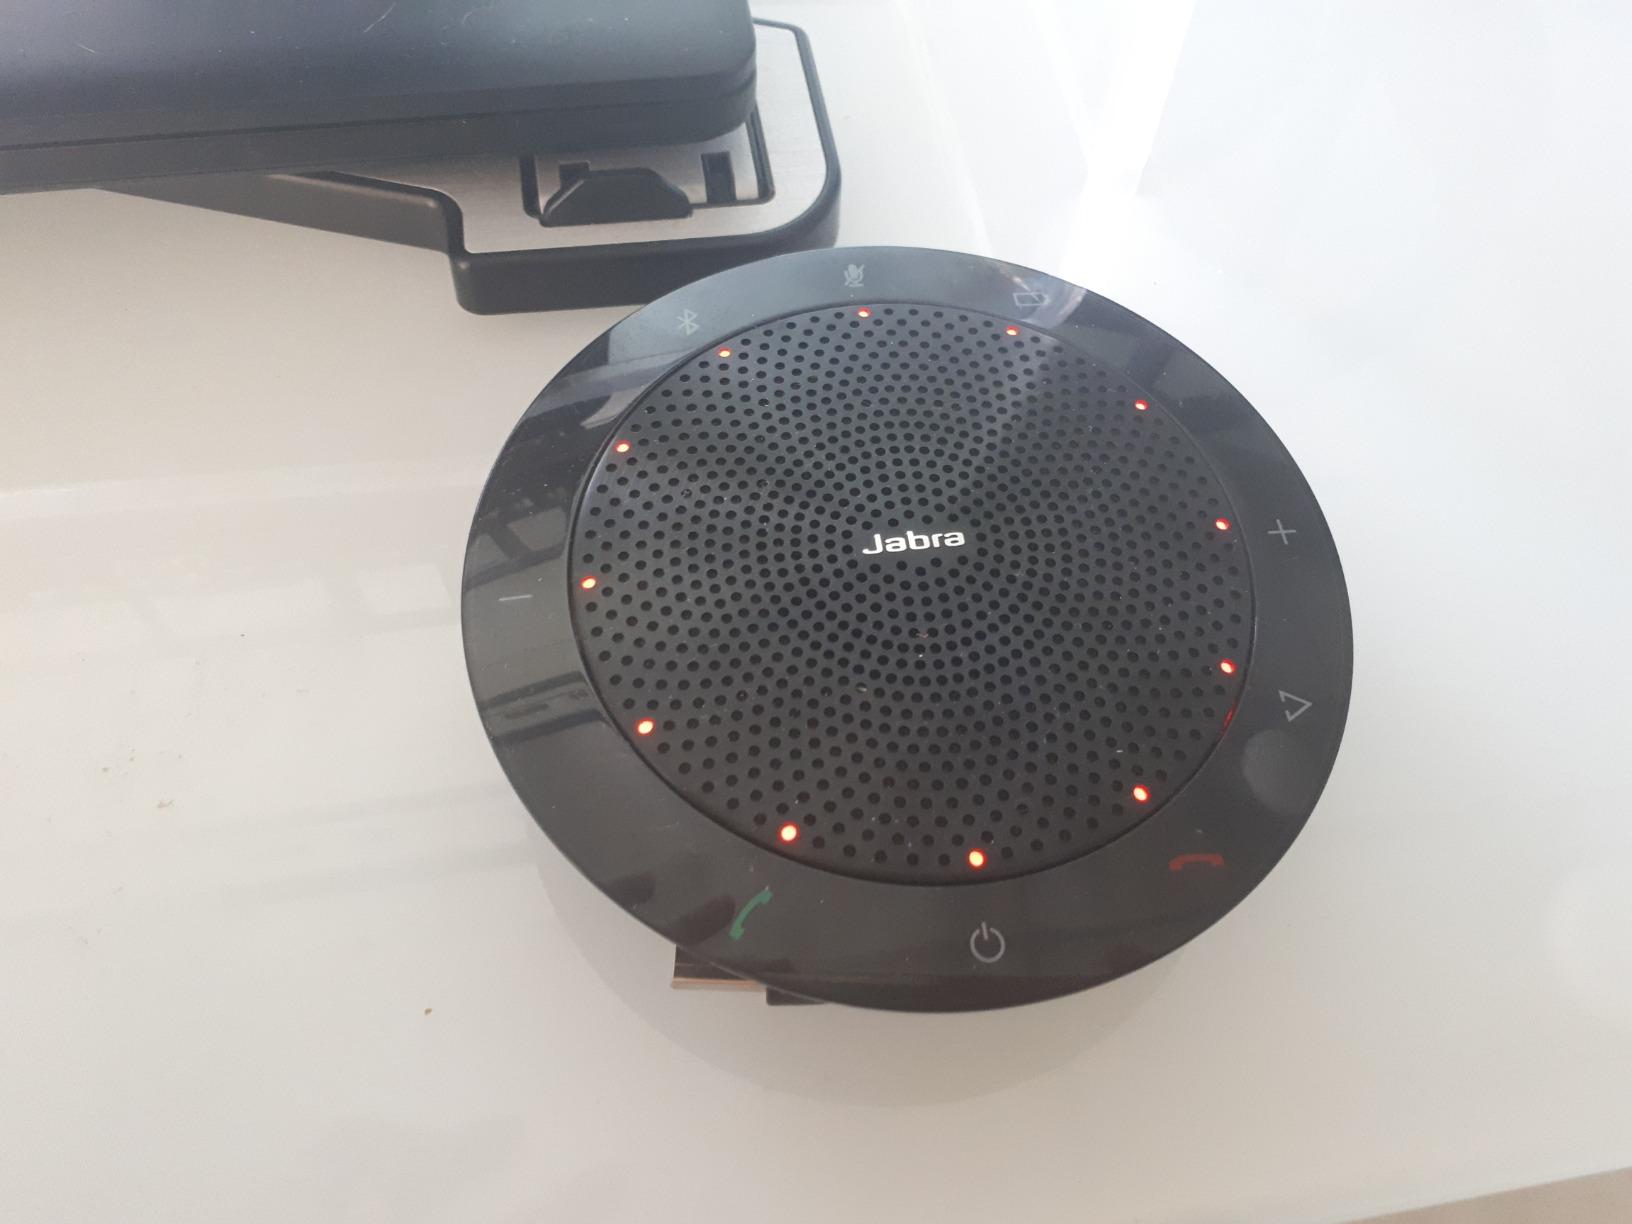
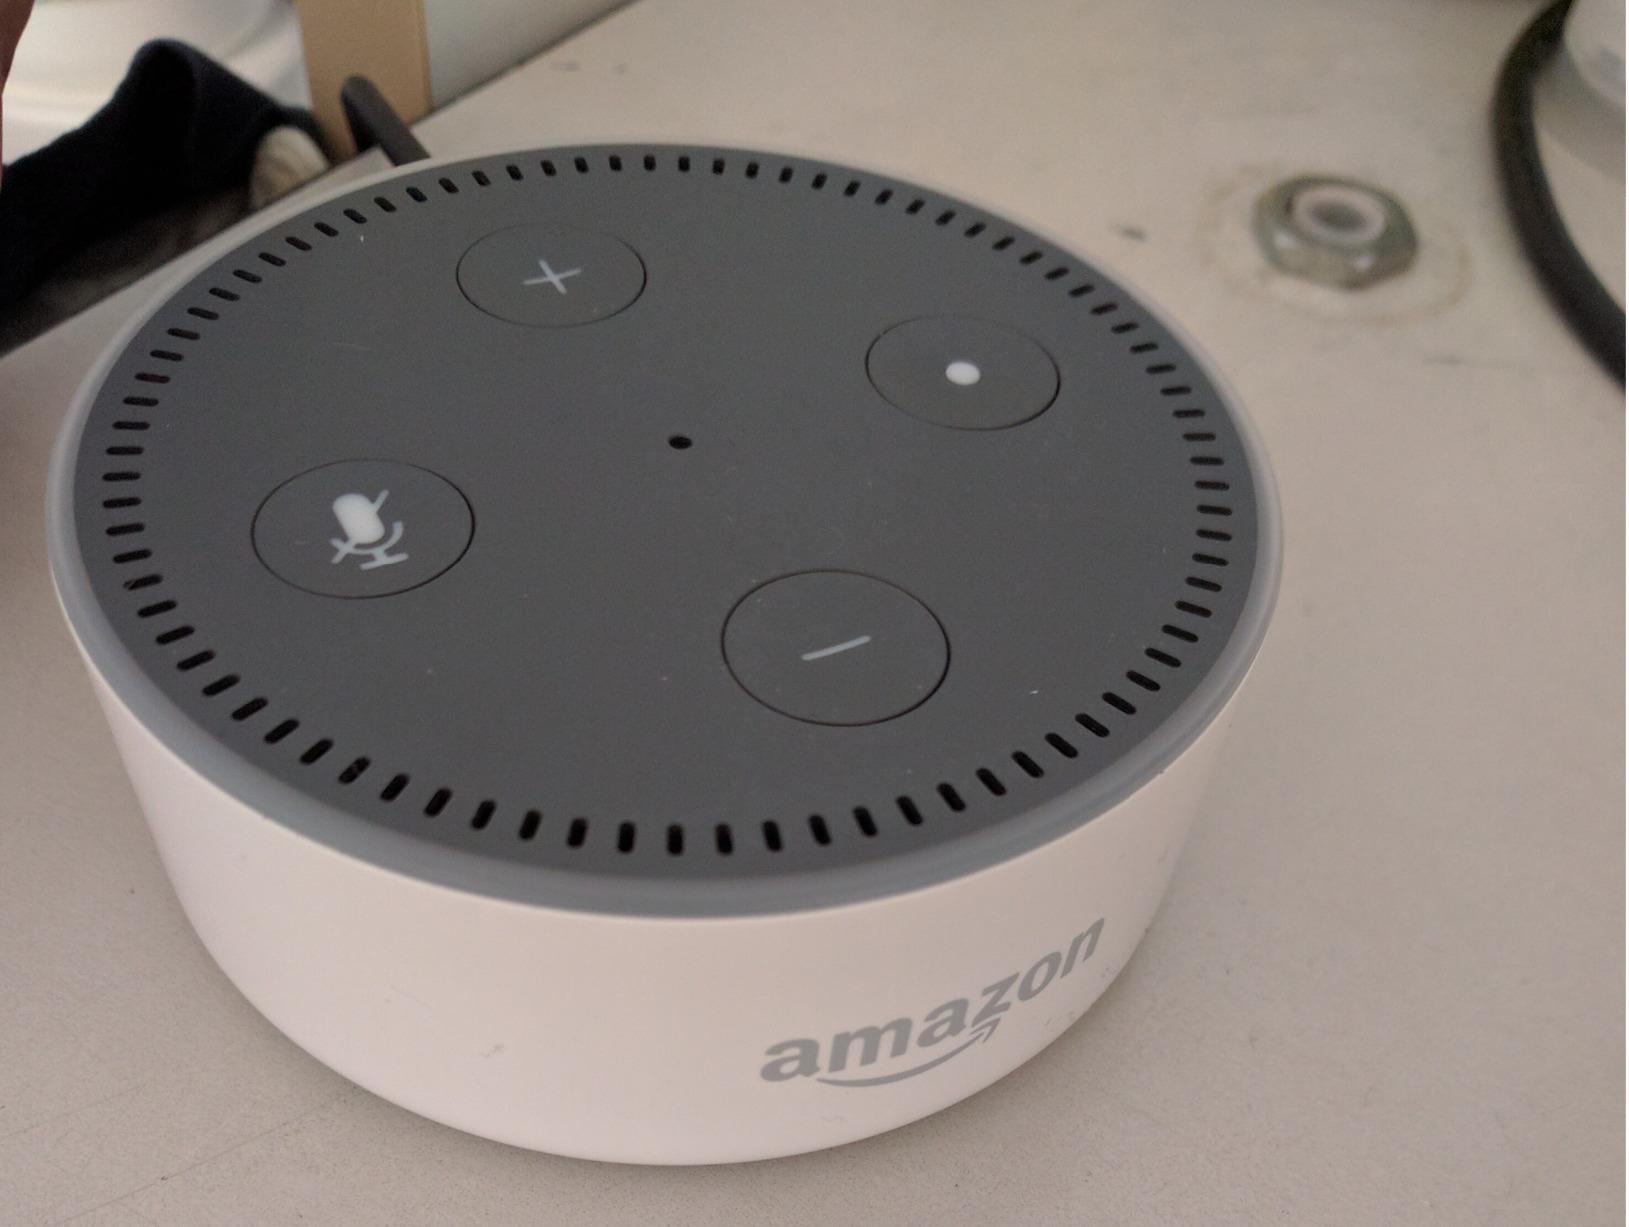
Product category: speaker
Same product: no